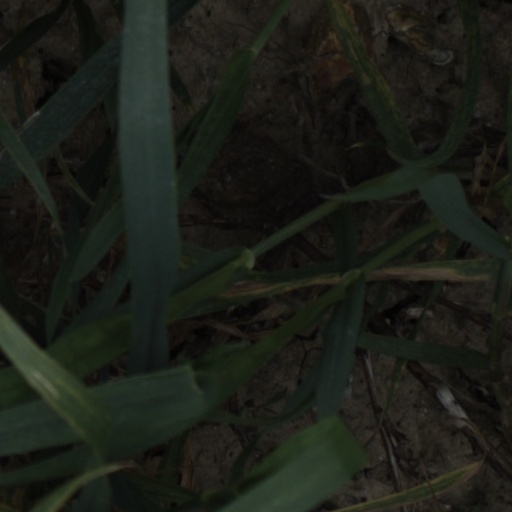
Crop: wheat